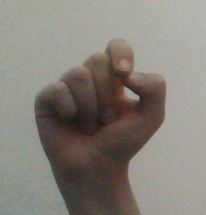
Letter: fa